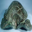
Label: turtle